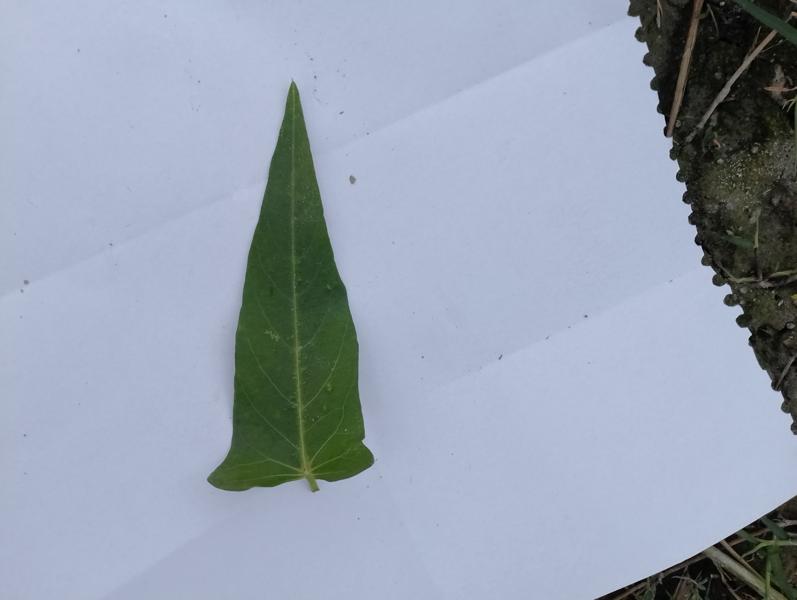
Weed species: Ipomoea aquatic